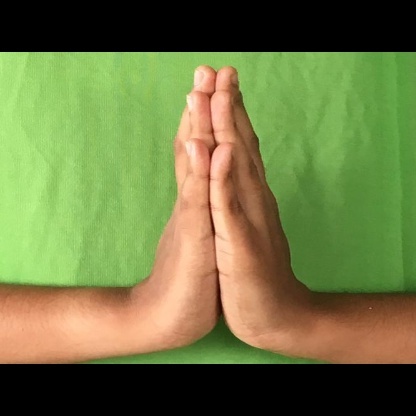
Mudra: Anjali